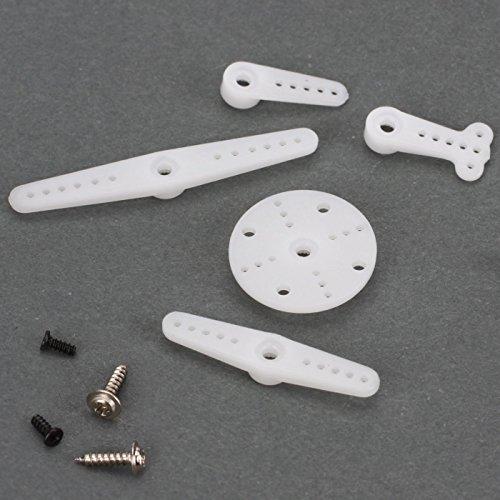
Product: E-flite 7.6-Gram DS76 Digital Sub-Micro Servo
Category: Toys & Games | Hobbies | Remote & App Controlled Vehicles & Parts | Remote & App Controlled Vehicle Parts | Servos & Parts | Servos
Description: Digital amplifier for superior accuracy, response, and holding torque.
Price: $21.99